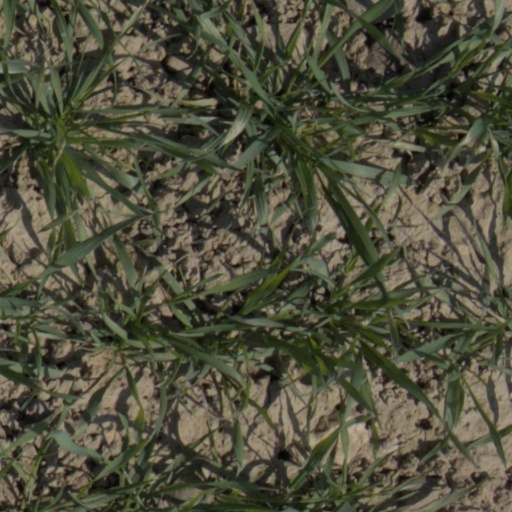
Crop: wheat